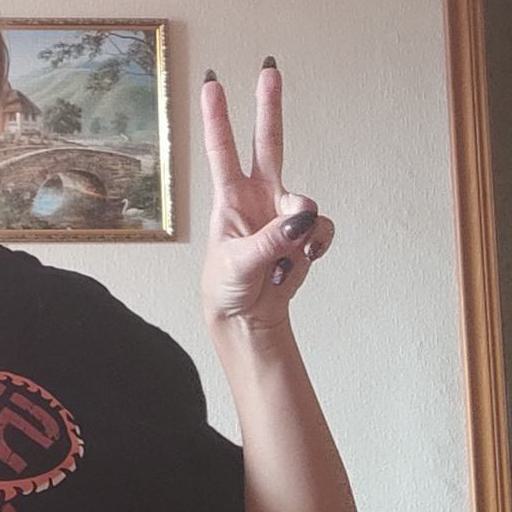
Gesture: peace